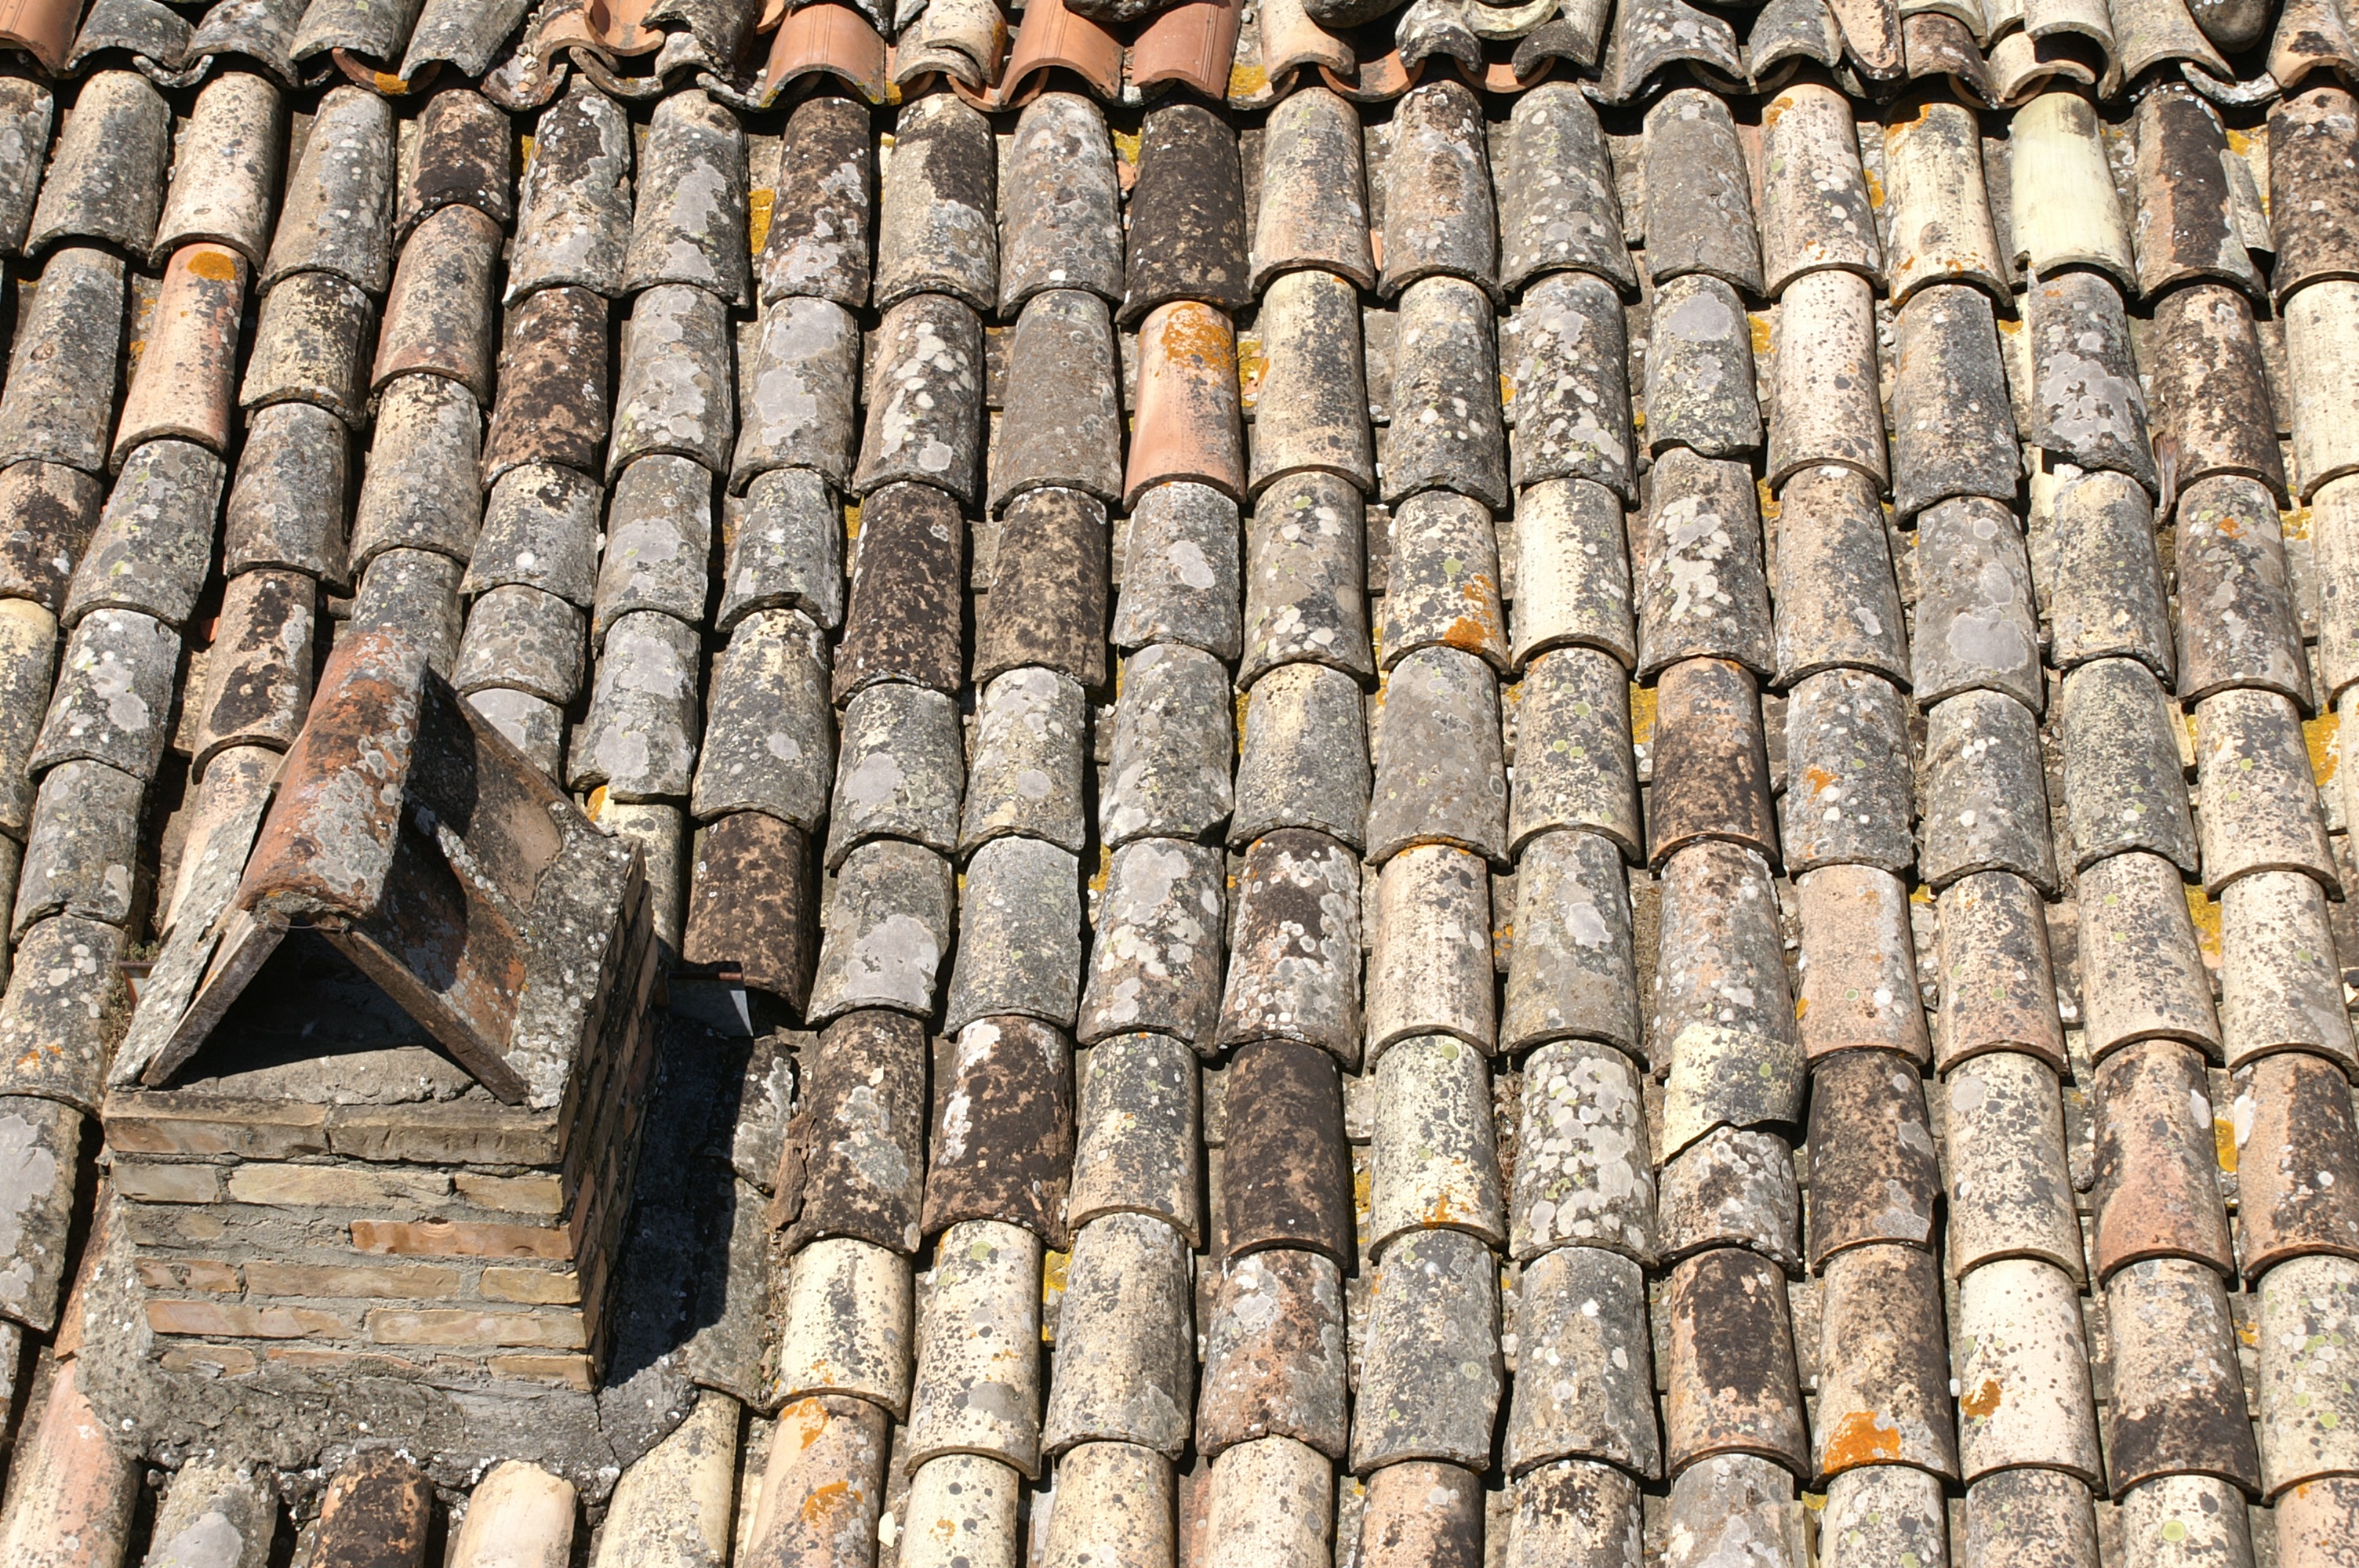
structure, wood, house, roof, trunk, old, wall, column, italy, stone wall, brick, lumber, ruins, brickwork, roof tiles, archaeological site, ancient history